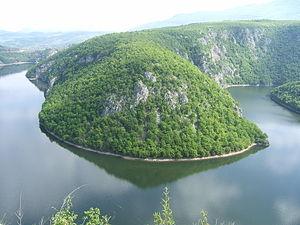
La Čemernica est une montagne de Bosnie-Herzégovine. Elle culmine au pic du Goli vis qui s'élève à 1 339 m. Elle fait partie des Alpes dinariques.